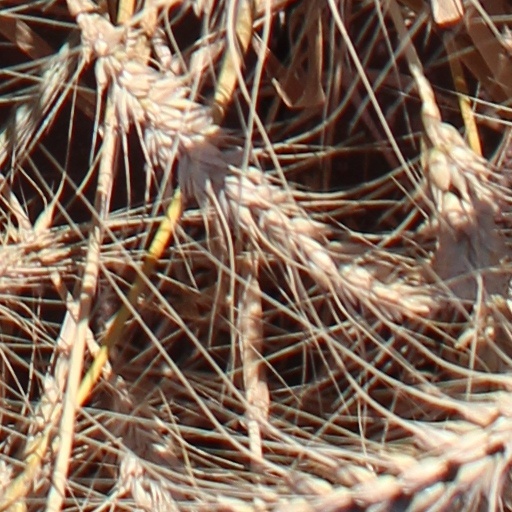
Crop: wheat